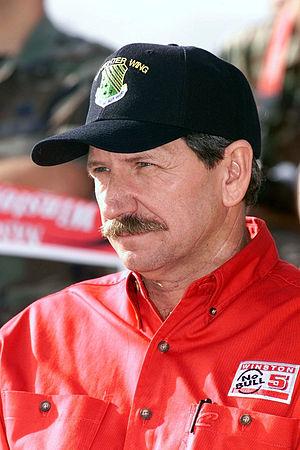
Dale Earnhardt était un pilote automobile américain de NASCAR. Avec sept titres de la Winston Cup, il est codétenteur du record avec Richard Petty et Jimmie Johnson.
La NASCAR Cup Series est la plus grande compétition automobile organisée depuis 1949 aux États-Unis par la National Association for Stock Car Auto Racing. La compétition était initialement dénommée Grand National.